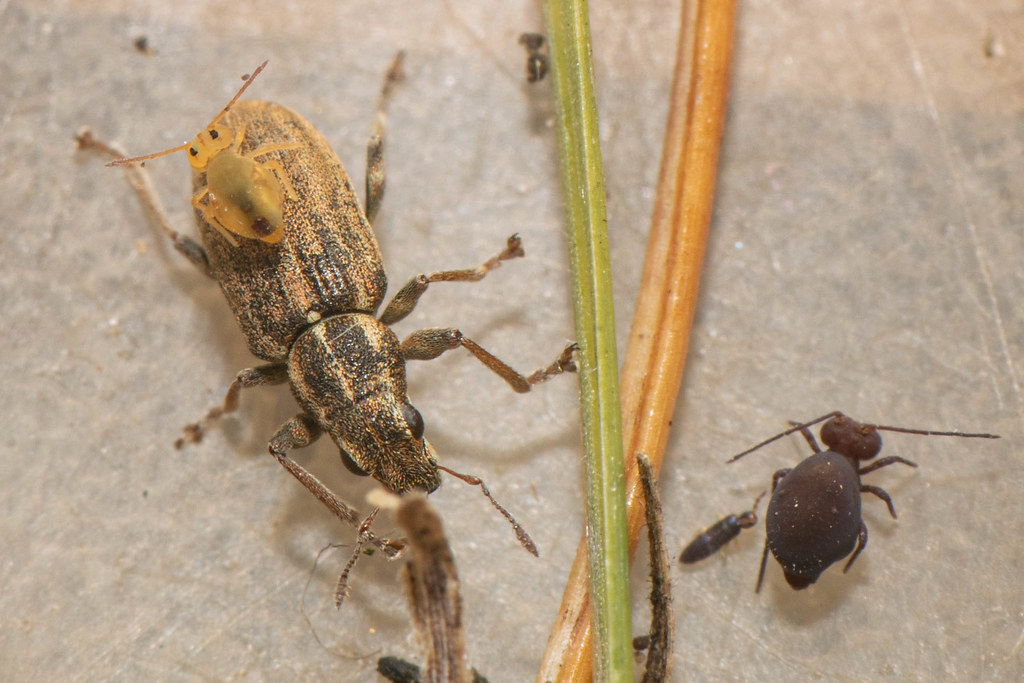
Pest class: pea_leaf_weevil